Derek Harland Ward

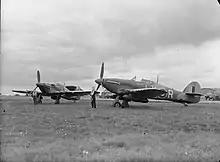
Hawker Hurricanes Mark IICs of No. 87 Squadron at Charmy Down

In September 1941, Ward was promoted to squadron leader and posted to take command of No. 73 Squadron, which was based in Egypt on night defence duties as part of the campaign in North Africa against the Germans and Italians. His new command operated Hurricanes from Port Said. The following month, his award of the Distinguished Flying Cross (DFC) was announced. The citation for the DFC, published in the "London Gazette" read: